Bulldozer (microarchitecture)

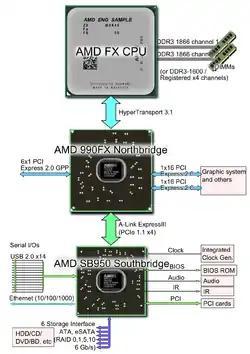
Chipset and I/Os for 1st CMT generation

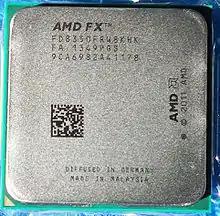
AMD FX 8350 Processor

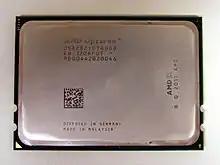
AMD Opteron 6282 processor

The first revenue shipments of Bulldozer-based Opteron processors was announced on September 7, 2011. The FX-4100, FX-6100, FX-8120 and FX-8150 were released in October 2011; with remaining FX series AMD processors released at the end of the first quarter of 2012.